Bill Downs

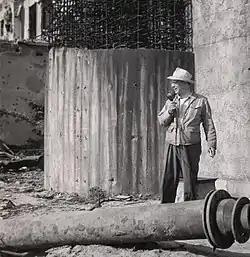
Downs in West Berlin in 1947 filming the documentary "We Went Back"

Downs found it difficult readjusting to life after Moscow because of what he had witnessed. However, he returned to Europe in 1944, and during that time came to be considered Murrow's "Ernie Pyle." Downs earned a reputation among colleagues for ignoring the Murrow Boys' newfound celebrity in favor of accompanying soldiers on the front lines. CBS came to rely on him heavily as a result. At one point he was the only CBS foreign correspondent covering the campaigns of the First Canadian Army, the British Second, the American Ninth, and the American First.